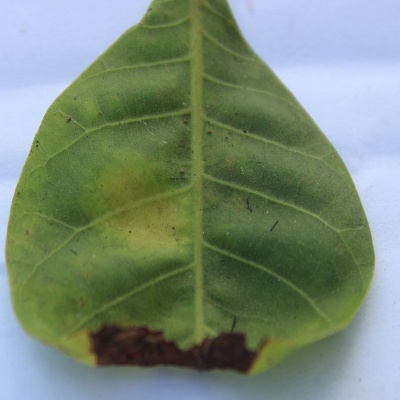
Crop: Cashew
Condition: anthracnose